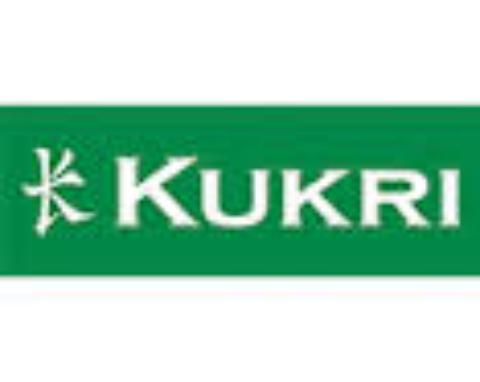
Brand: Kukri
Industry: Sports